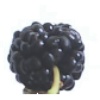
Label: Mulberry 1